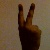
The image shows a hand gesture representing the number 2 in Indian Sign Language.